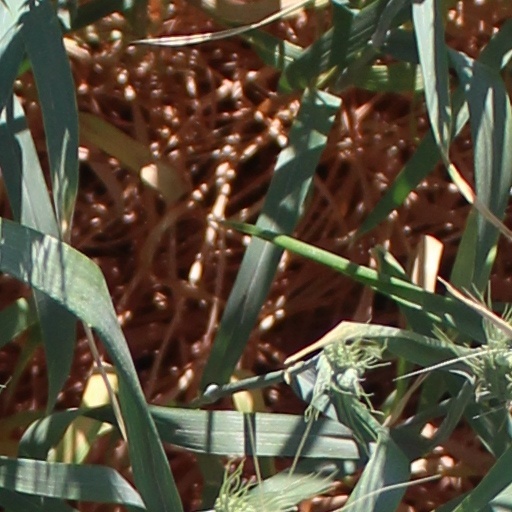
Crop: wheat